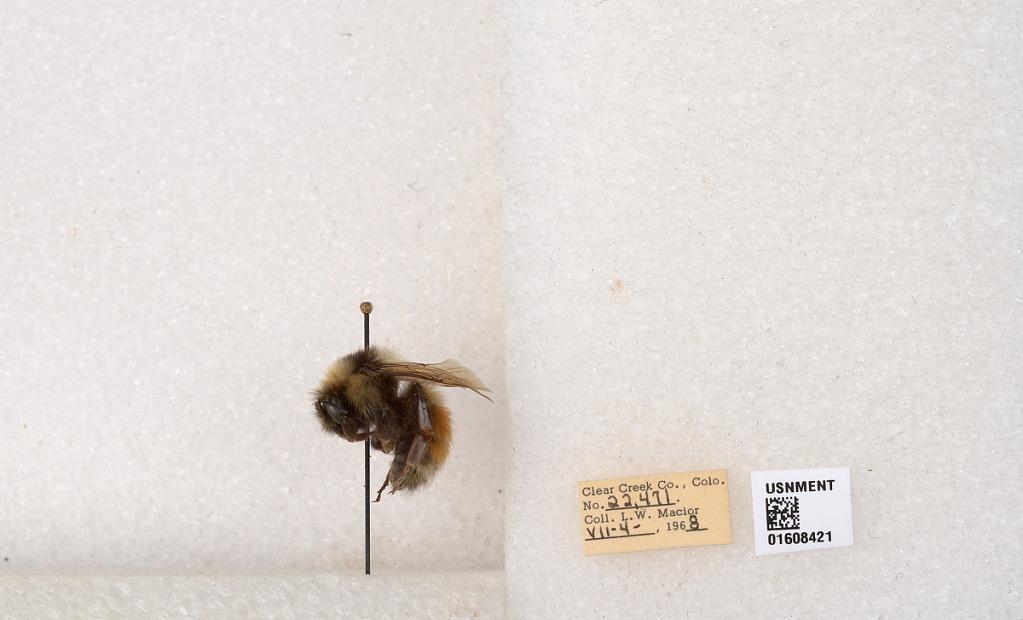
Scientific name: Bombus (Pyrobombus) sylvicola Kirby
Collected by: L. Macior
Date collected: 1968-7-4
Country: United States
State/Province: Colorado
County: Clear Creek
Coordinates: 39.6891, -105.644